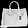
Label: Bag